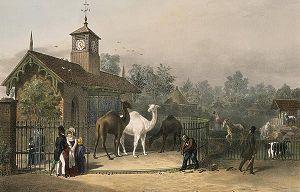
Le Zoo de Londres est un parc zoologique anglais, situé dans le district de la Cité de Westminster de la capitale, Londres. Il a ouvert ses portes le 27 avril 1828. D'une superficie de 15 hectares, il abrite plus de 2 000 animaux appartenant à 260 espèces. Il prend place au nord du Regent's Park, à la limite avec le district de Camden ; le Regent's Canal coule ainsi à travers le zoo.